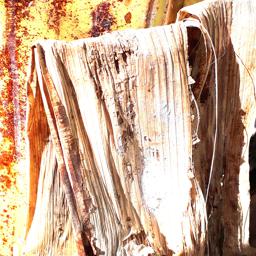
Label: PSEUDOSTEM WEEVIL